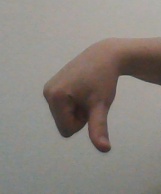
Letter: waw